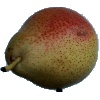
Label: Pear Forelle 1